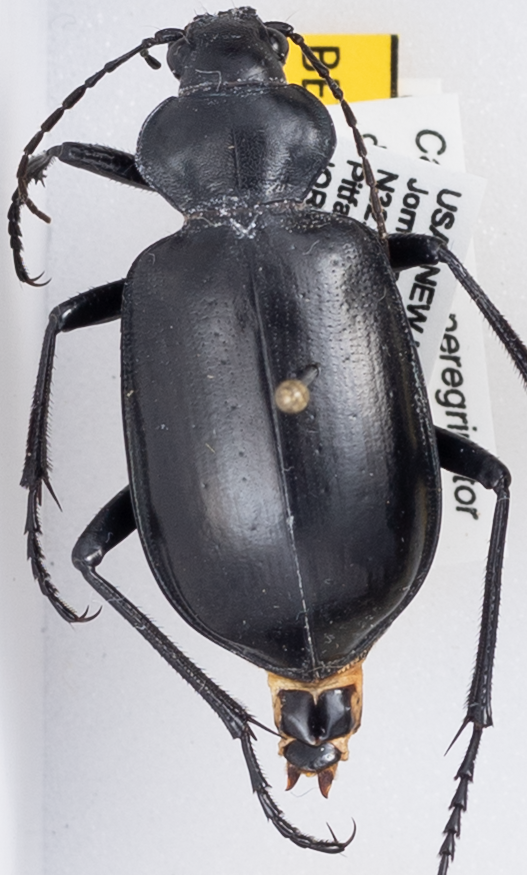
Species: Calosoma peregrinator
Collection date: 2021-07-20
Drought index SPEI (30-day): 2.09
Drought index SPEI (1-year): -0.574
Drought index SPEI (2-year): -0.226